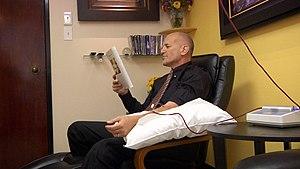
Johann Lahodny est un médecin autrichien d’origine tchèque. Gynécologue, obstétricien spécialisé en oncologie obstétrique, chef de clinique, professeur des universités, il est l’inventeur et concepteur de plusieurs interventions chirurgicales réparatrices ciblant les pathologies gynécologiques plus spécifiquement liées à l’appareil reproducteur féminin — dont l’incontinence urinaire et la descente d’organes ou prolapsus génital. Établi à Sankt Pölten, il est également considéré comme l’une des références mondiales en matière d’ozonothérapie en raison de sa contribution personnelle à l’exhaussement de son potentiel curatif via une technique novatrice audacieuse — développée, mise au point et perfectionnée par ses soins — désormais répertoriée sous l’appellation OHT ou Ozonhochdosistherapie.